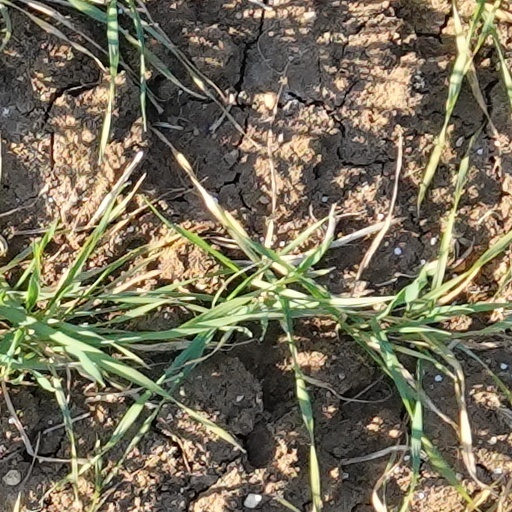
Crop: wheat